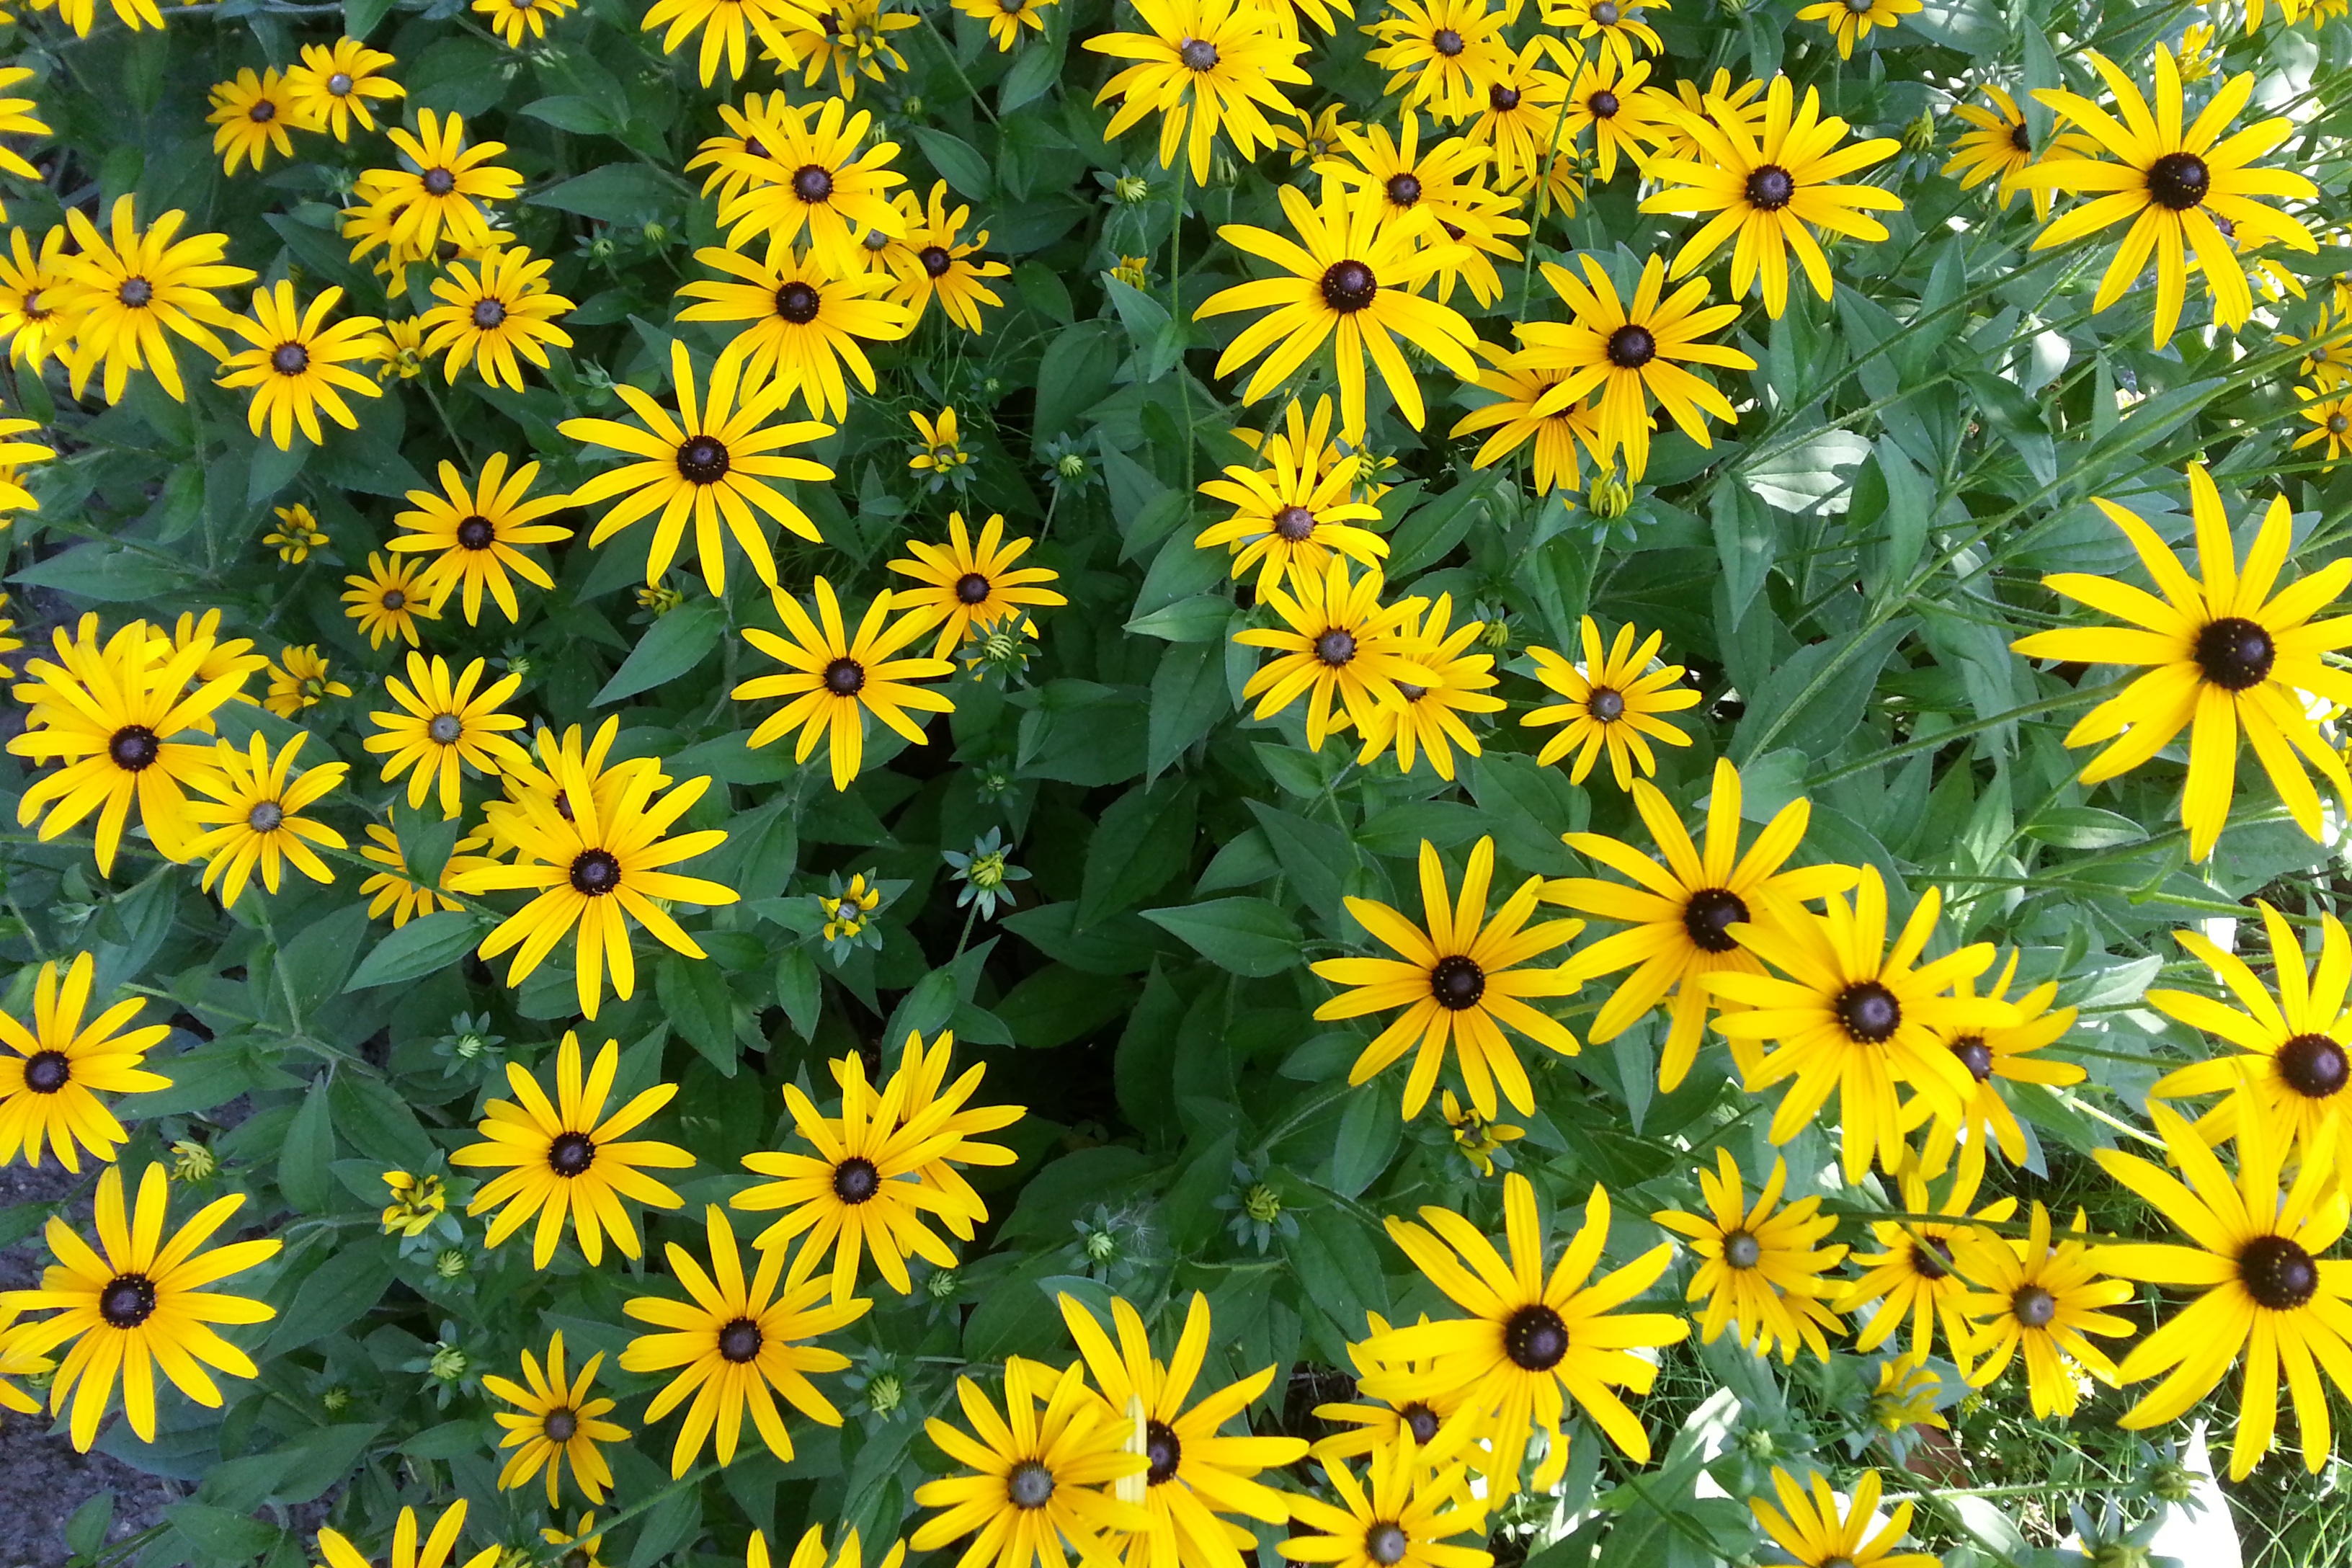
nature, blossom, plant, meadow, flower, bloom, spring, botany, yellow, flora, yellow flower, wildflower, flowers, flowering plant, daisy family, annual plant, land plant, marguerite daisy